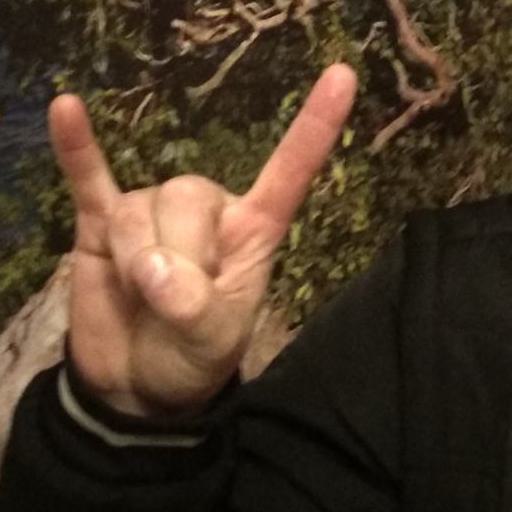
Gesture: rock